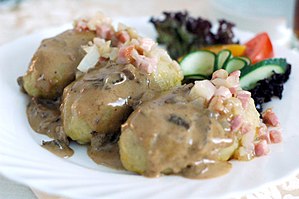
Det litauiske køkken
Cepelinai (zeppelinere), en kartoffelbolle typisk for det litauiske køkken
Det litauiske køkken anvender produkter der passer til det kølige og fugtige nordlige klima: byg, kartofler, rug, roer, kål, bær og svampe, som dyrkes lokalt, og mejeriprodukter der er en af landets specialiteter. Da Litauen deler klima og landbrugstradition med Østeuropa, har det litauiske køkken meget til fælles med det polske, ukrainske og russiske køkken, og har nogle fællestræk med ungarsk, rumænsk, og georgisk køkkener samt ashkenazer køkkenet. Men det har sine egne særlige kendetegn, som er opstået af en række påvirkninger under landets lange og vanskelige historie.